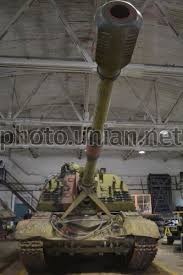
Label: Self Propelled Artillery